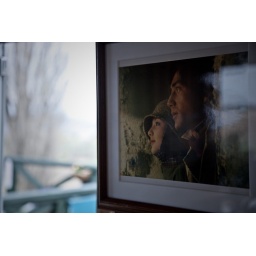
The characters in the 70s car commercial that made the tree famous